Cuiyun station

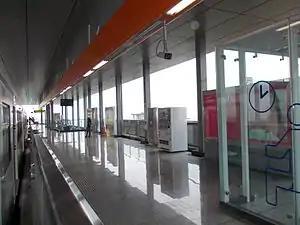

Cuiyun is a station on Line 3 of Chongqing Rail Transit in Chongqing Municipality, China. It is located in Yubei District. It opened in 2011.